Tony Clifton

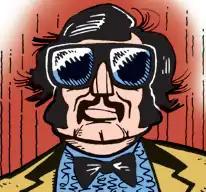
Cartoon of the Clifton character

Tony Clifton is a character created by comedian and performance artist Andy Kaufman in the late 1970s. An absurdly foul-mouthed and domineering lounge singer claiming to hail from Las Vegas, the tuxedo-clad Clifton often led unsuspecting audiences through awkward yet elaborate lounge singer performances. Kaufman appeared as Clifton on stage and on television programs ranging from "The Merv Griffin Show" to "The Fantastic Miss Piggy Show".